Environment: lab
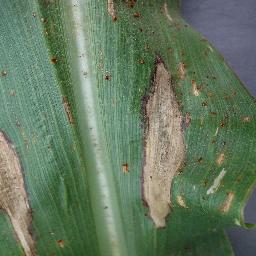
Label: northern_corn_leaf_blight